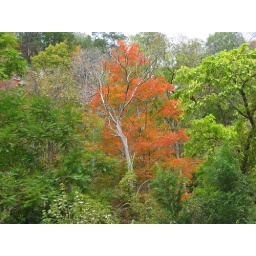
I liked how the red popped, framed by the mostly green trees around it.